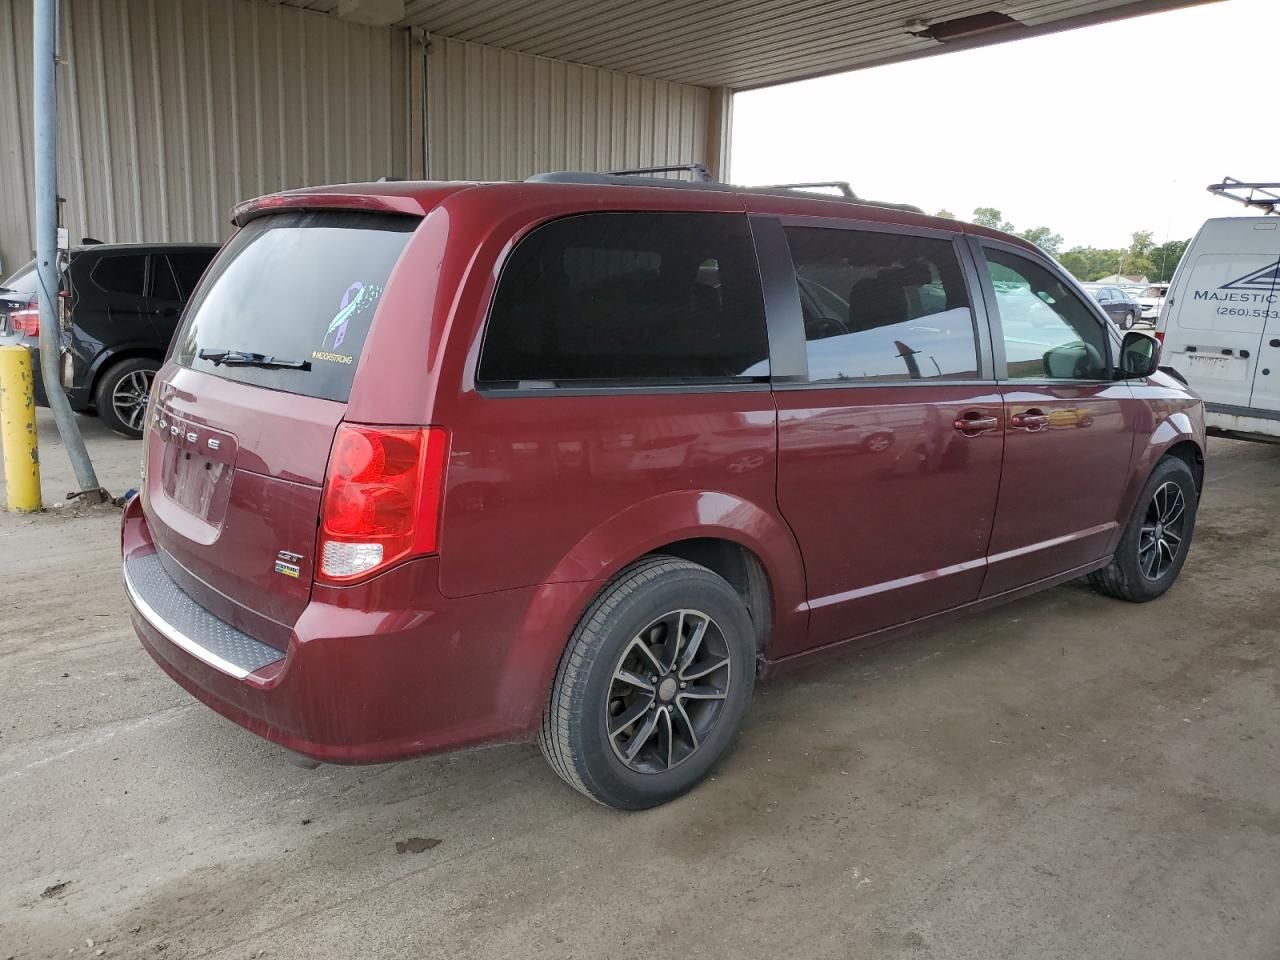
Aucun dommage détecté.
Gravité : aucun